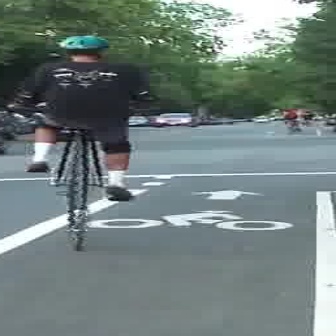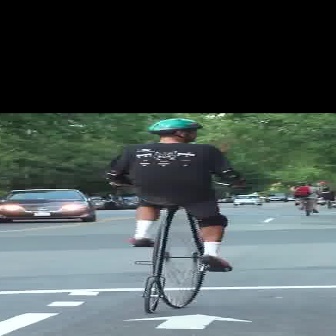
  Please identify the target specified by the bounding box [8,101,158,250] in the first image and locate it in the second image. Return the coordinates in [x_min,y_min,x_max,y_max] format.
Answer: [106,171,247,313]